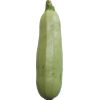
Label: zucchini